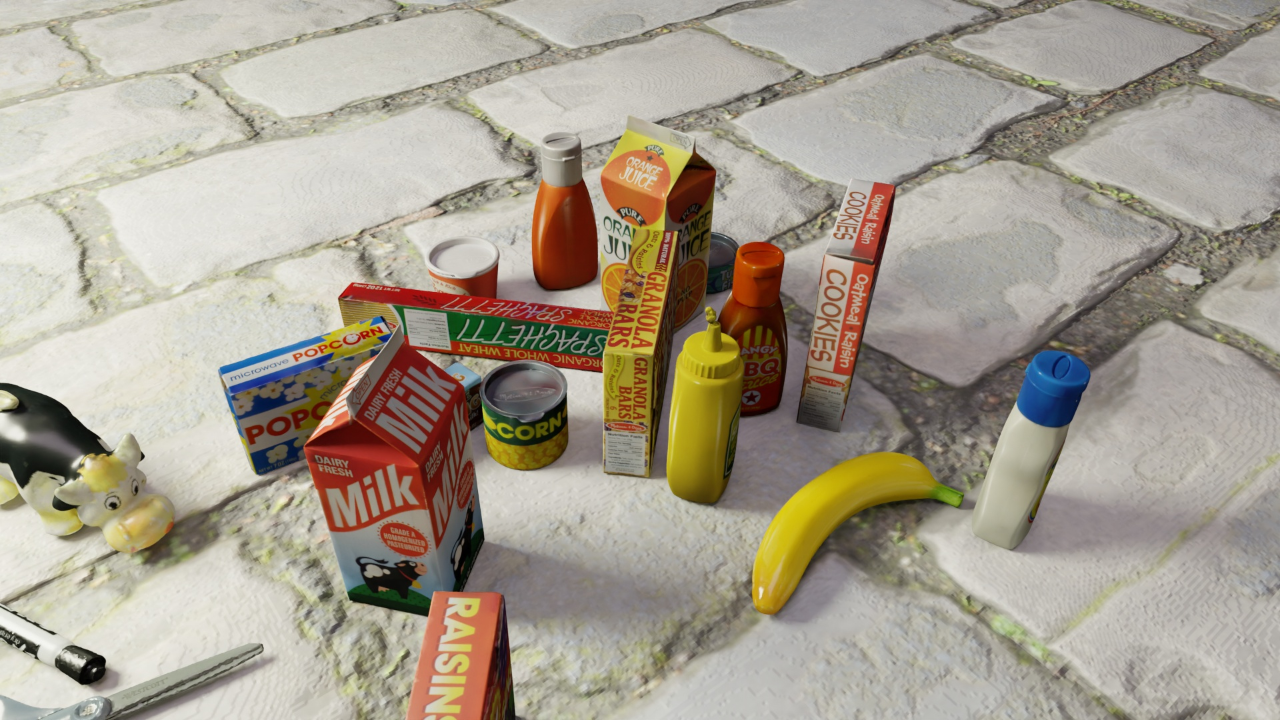
Question:
What are the five normalized (x, y) points between 0 and 1 in the image that outline the grasp plane for the microwave popcorn box? Your answer should be as Grasp center: [], Left finger base: [], Right finger base: [], Left finger tip: [], Right finger tip: [].
Answer: Grasp center: [0.295312, 0.409722], Left finger base: [0.372656, 0.425], Right finger base: [0.214844, 0.393056], Left finger tip: [0.365625, 0.515278], Right finger tip: [0.215625, 0.488889]